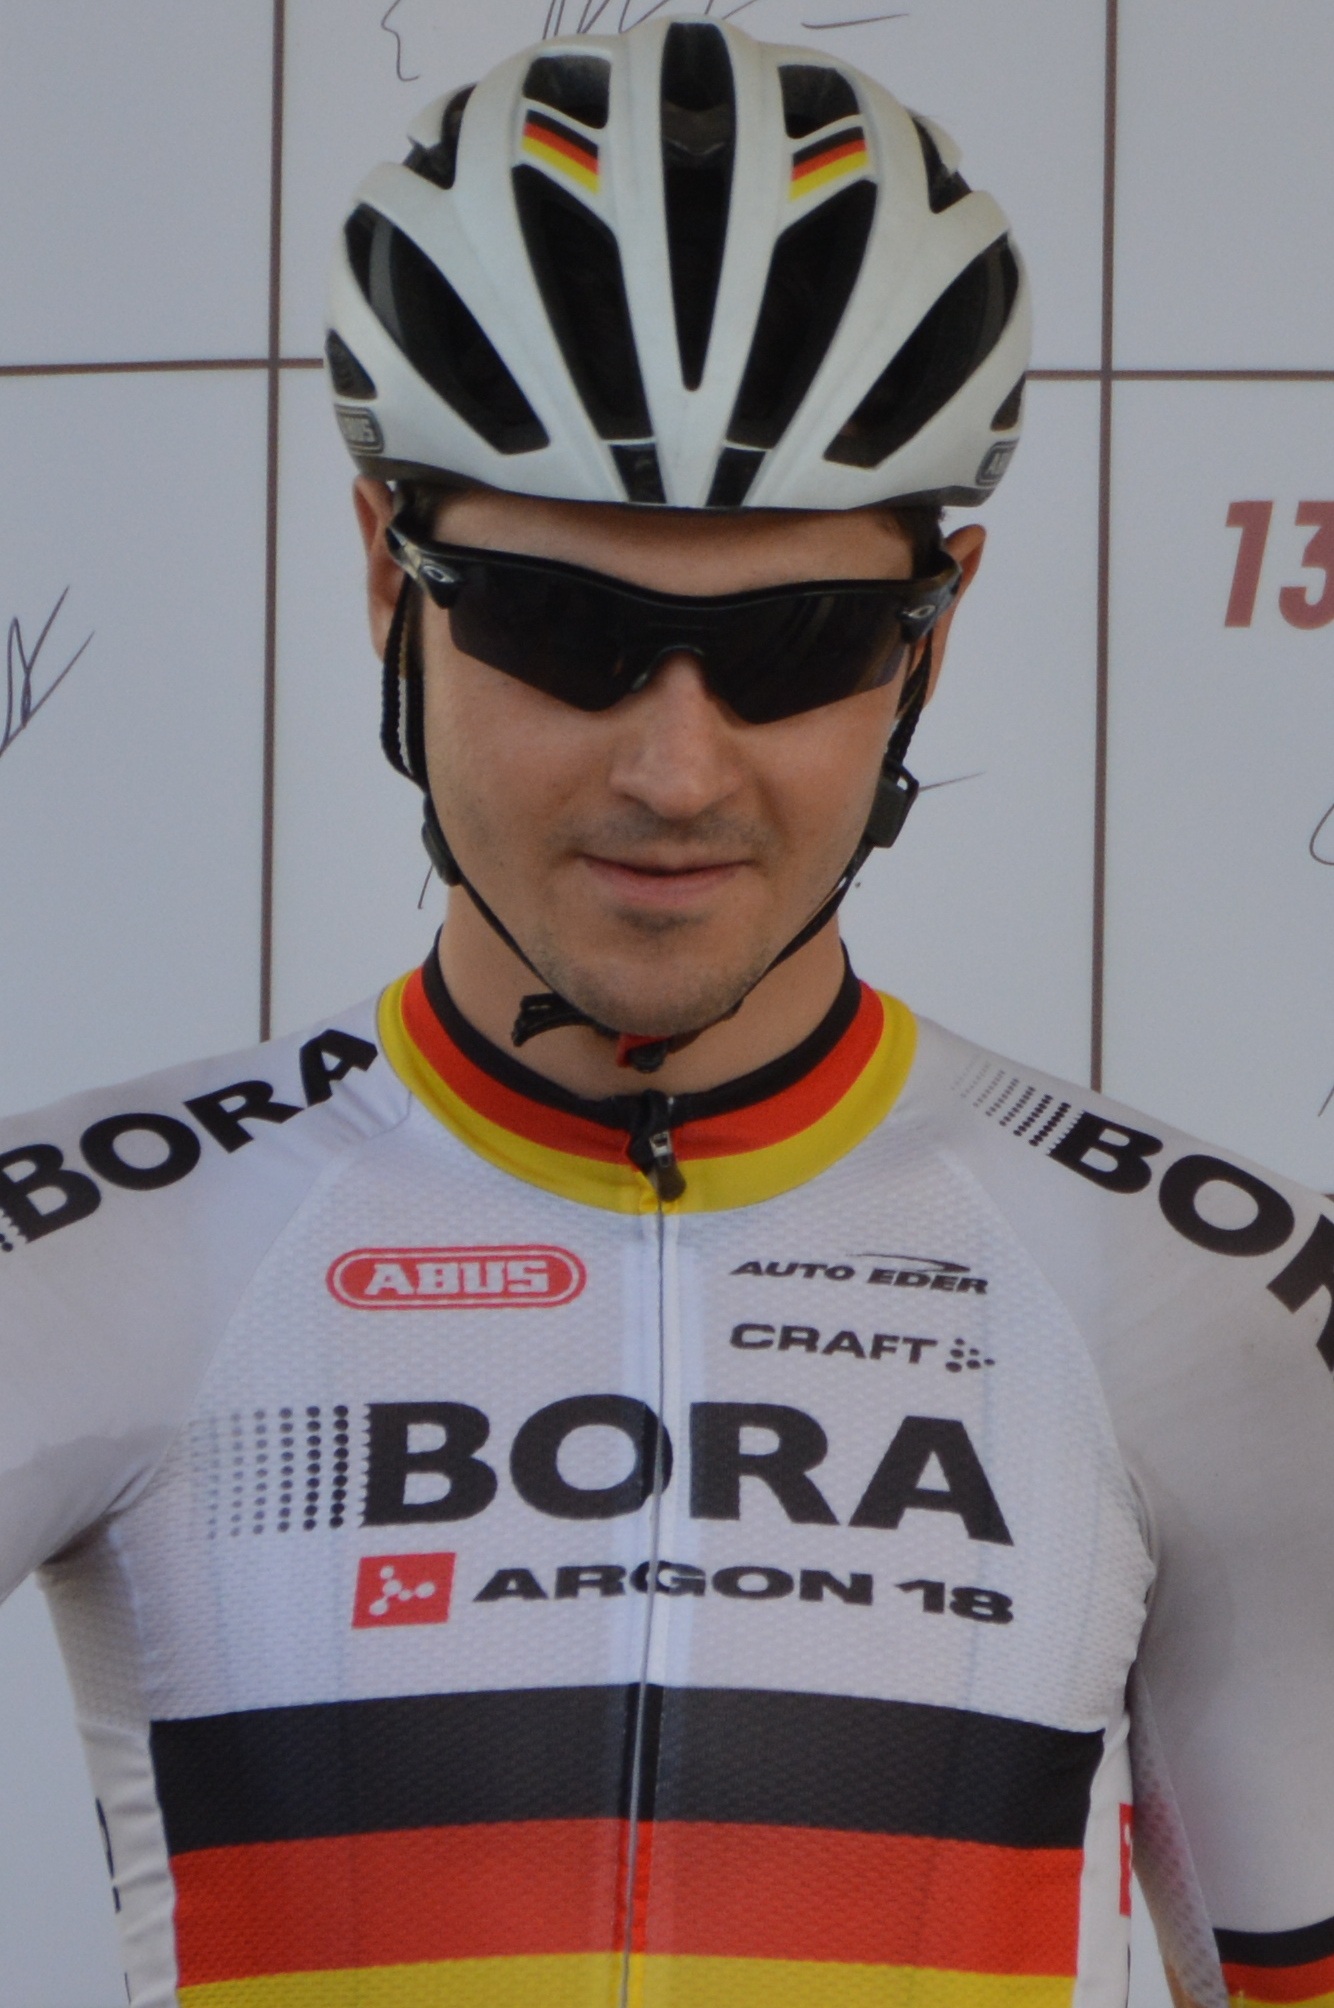
man, people, bicycle, recreation, cyclist, vehicle, winter sport, cycling, race, sports, racing, athlete, professional road bicycle racer, outdoor recreation, cycle sport, cyclo cross, bicycle racing, duathlon, nordic combined, emanuel buchman, german champion